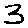
Label: 3